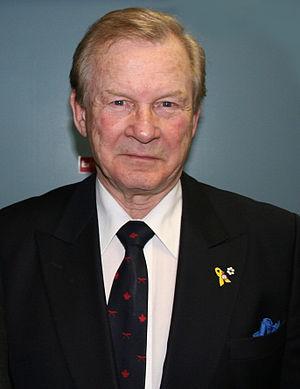
Lewis MacKenzie, né le 30 avril 1940, est un militaire canadien du grade de major-général. Il est connu pour avoir établi et commandé le secteur de Sarajevo en tant que membre de la UNPROFOR en Yougoslavie en 1992.